Undercover (1943 film)

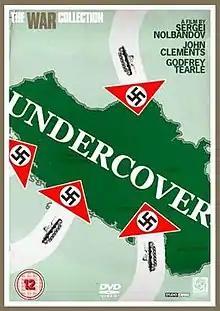
2010 DVD release cover

Undercover is a 1943 British war film produced by Ealing Studios, originally titled "Chetnik". It was filmed in Wales and released on 27 July 1943. Its subject is a guerrilla movement in German-occupied Yugoslavia, loosely based on Draza Mihailovich's Chetnik resistance movement.